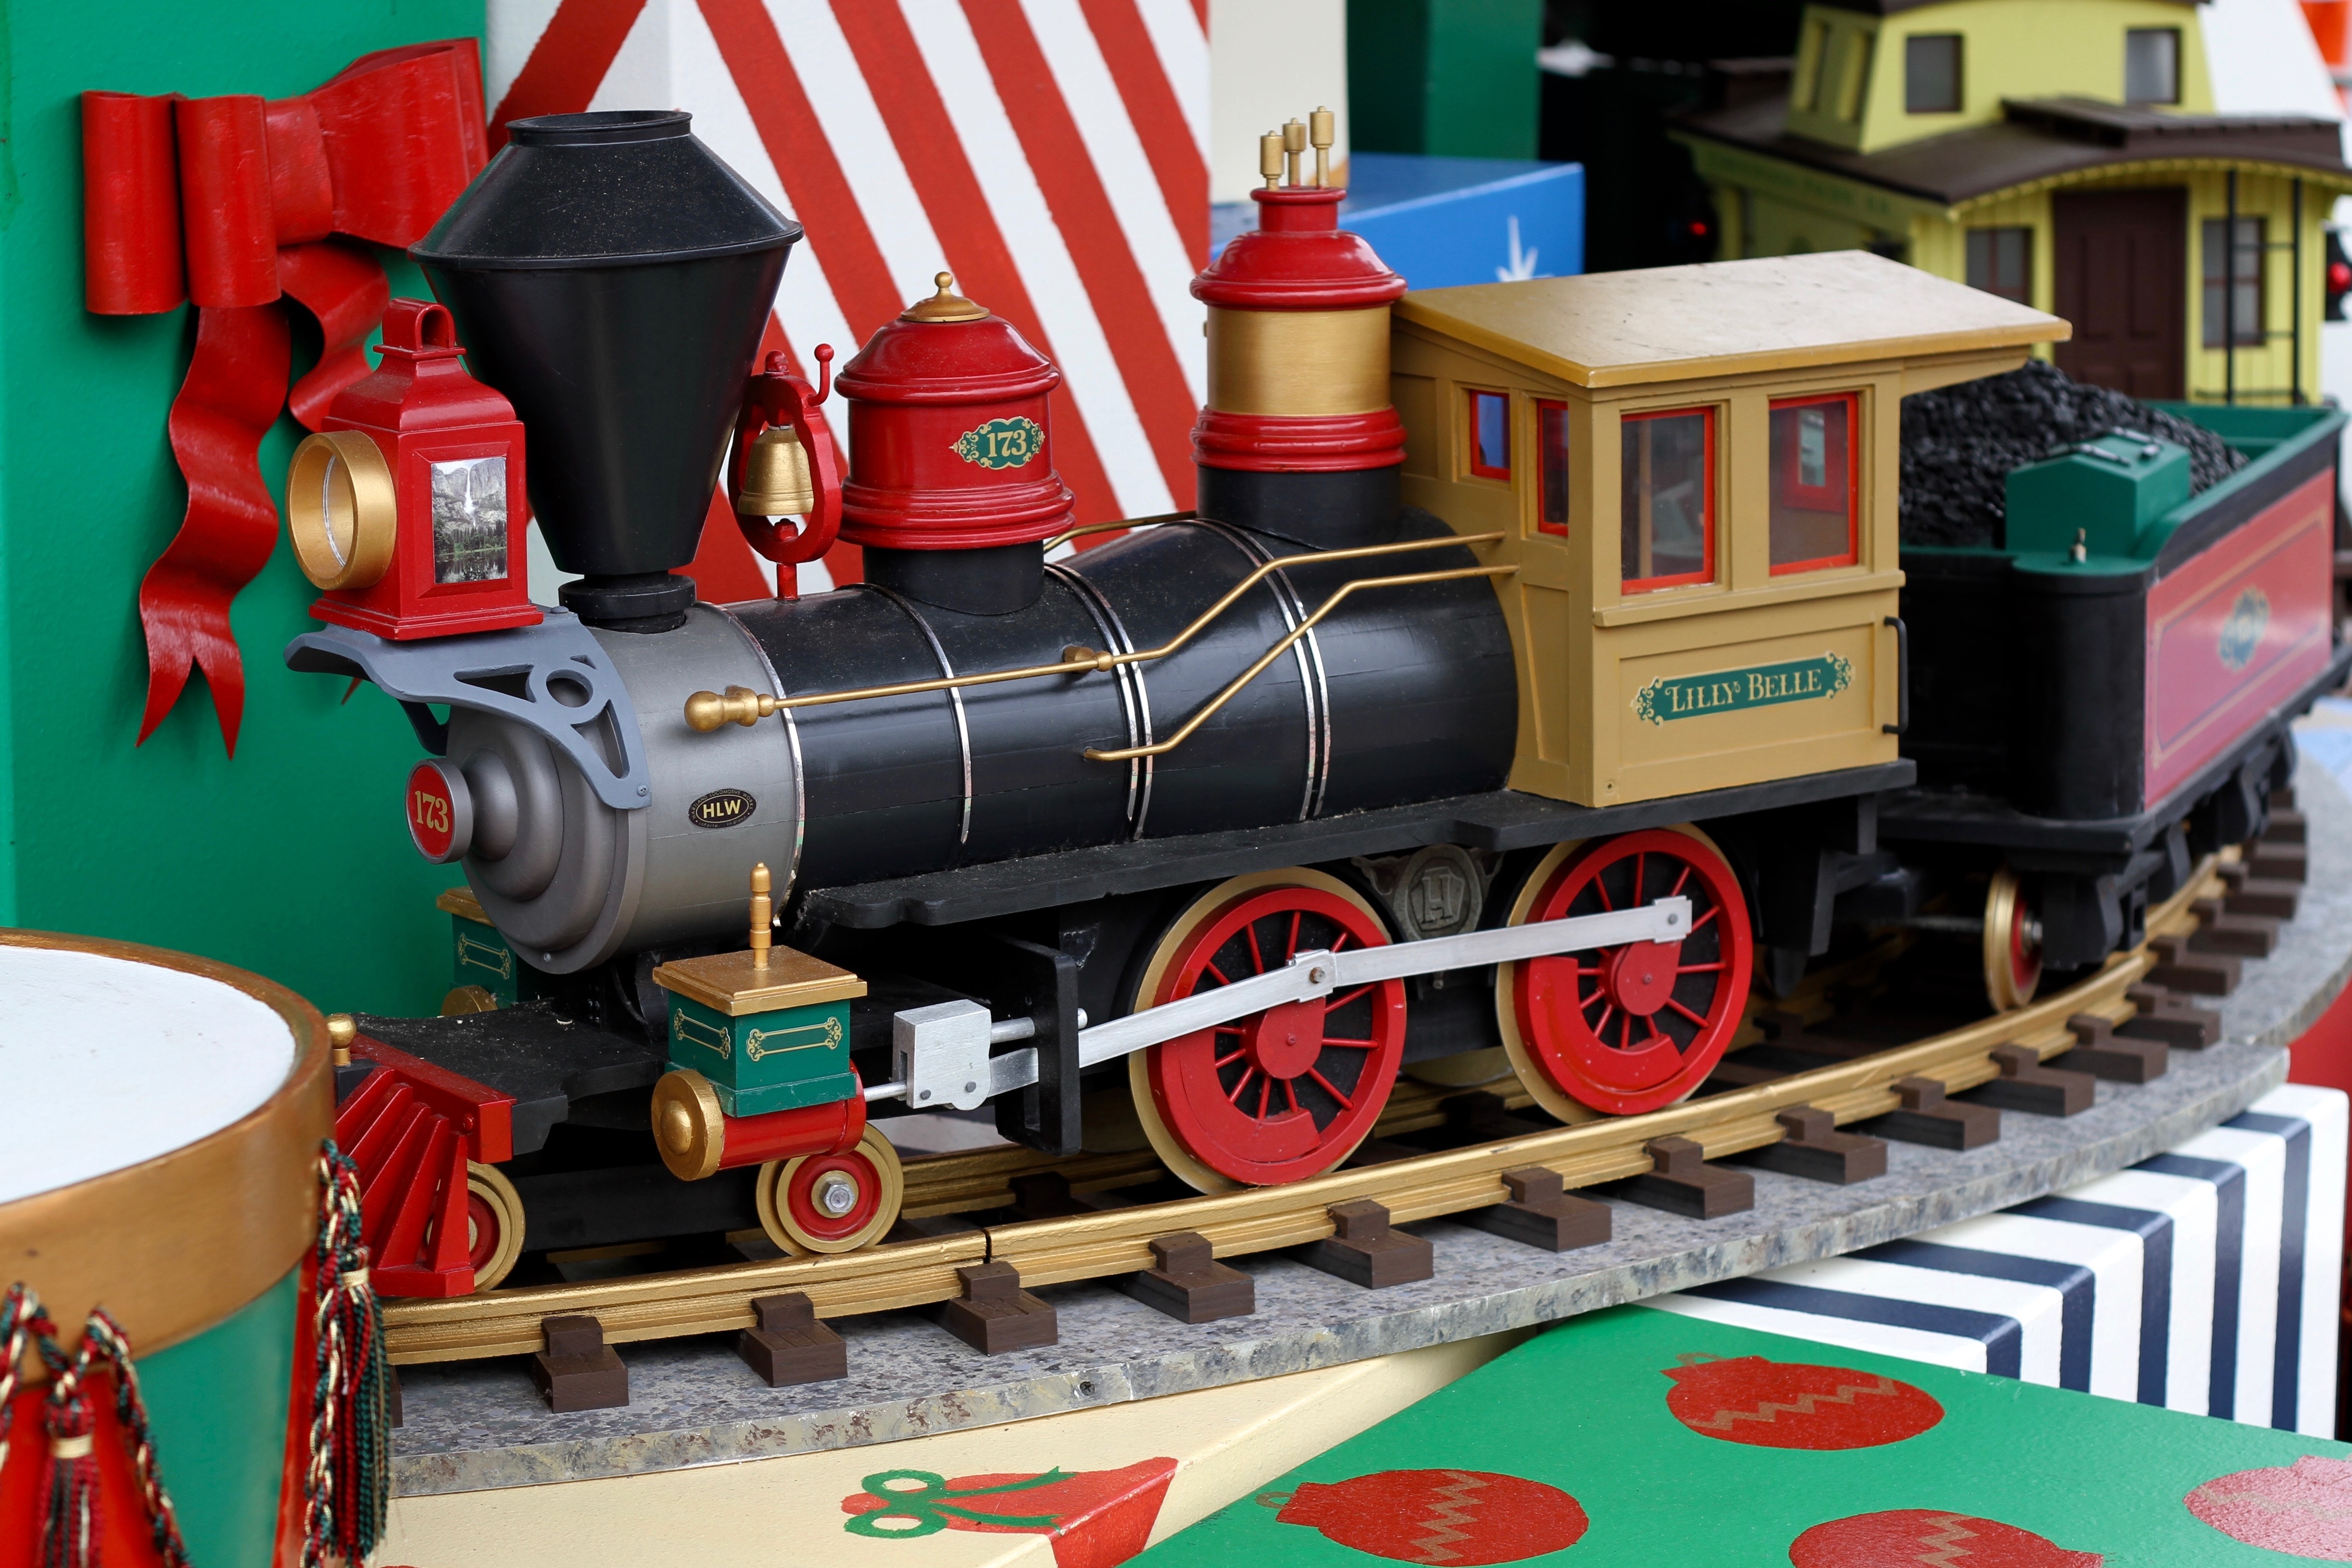
play, train, transport, gift, decoration, vehicle, christmas, toy, festive, locomotive, lego, steam engine, traditional, scale model